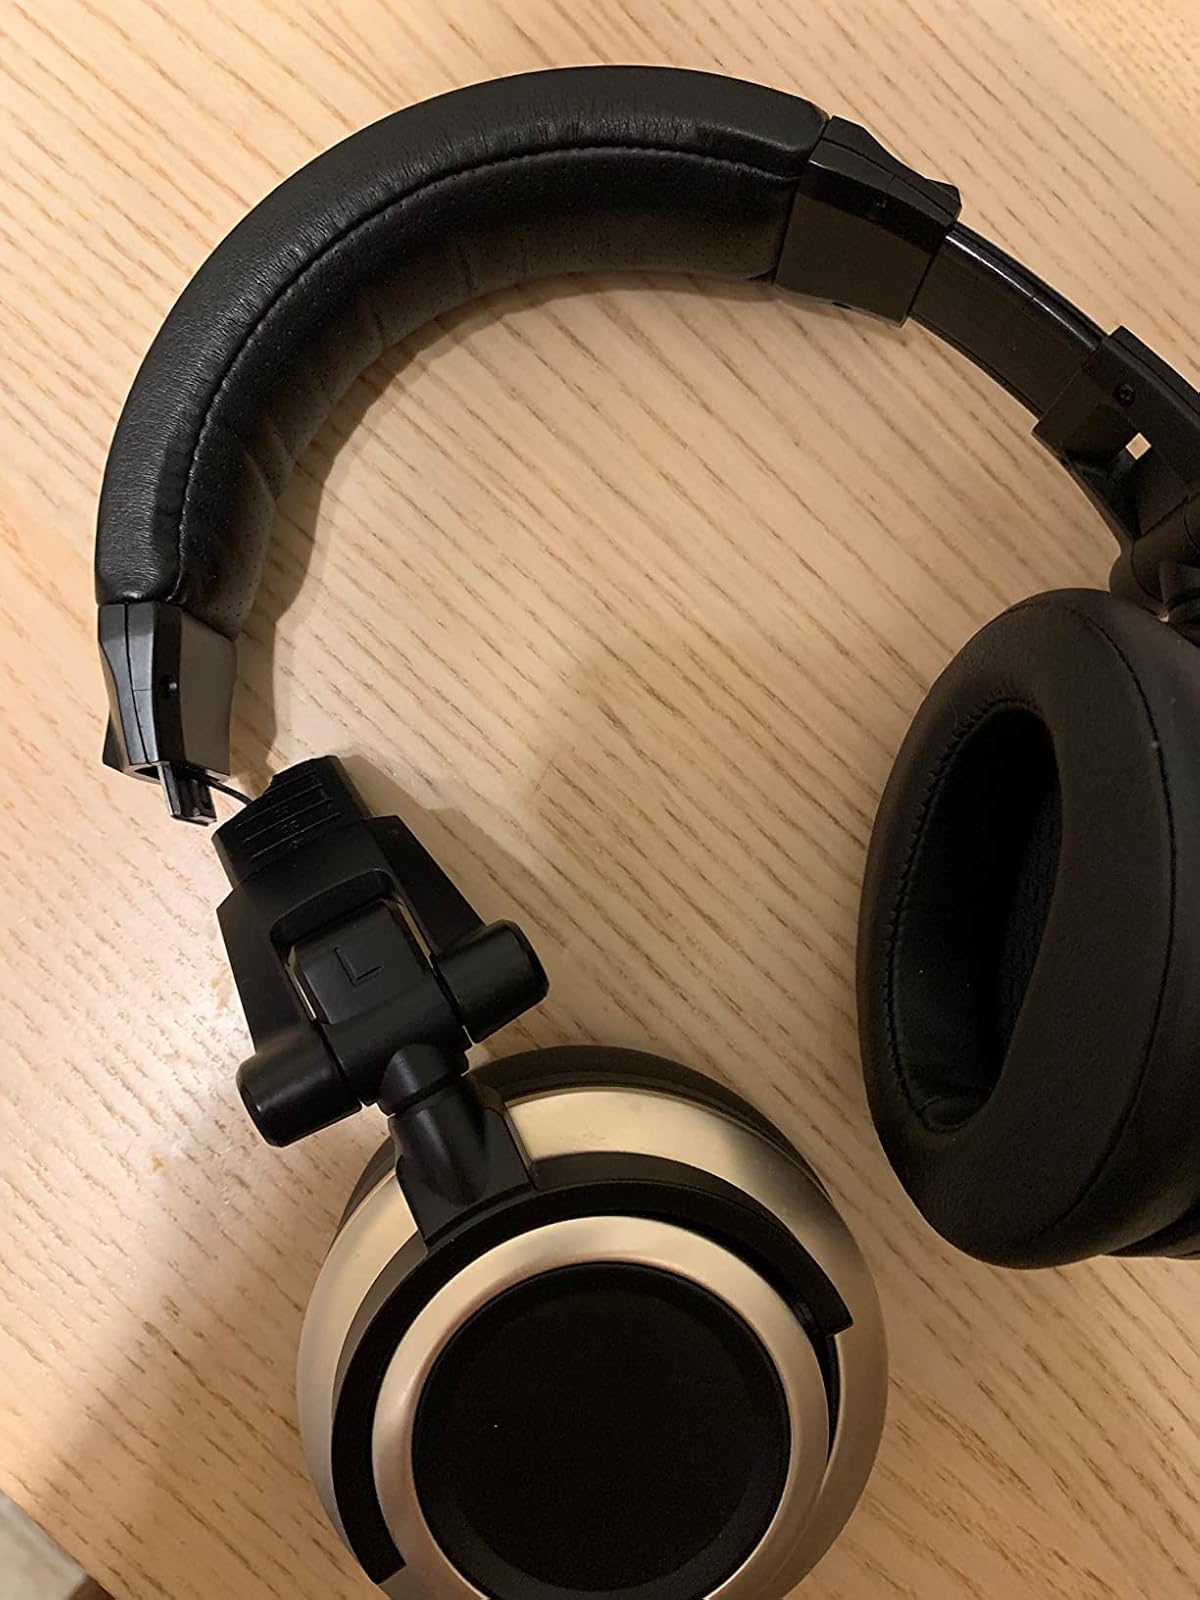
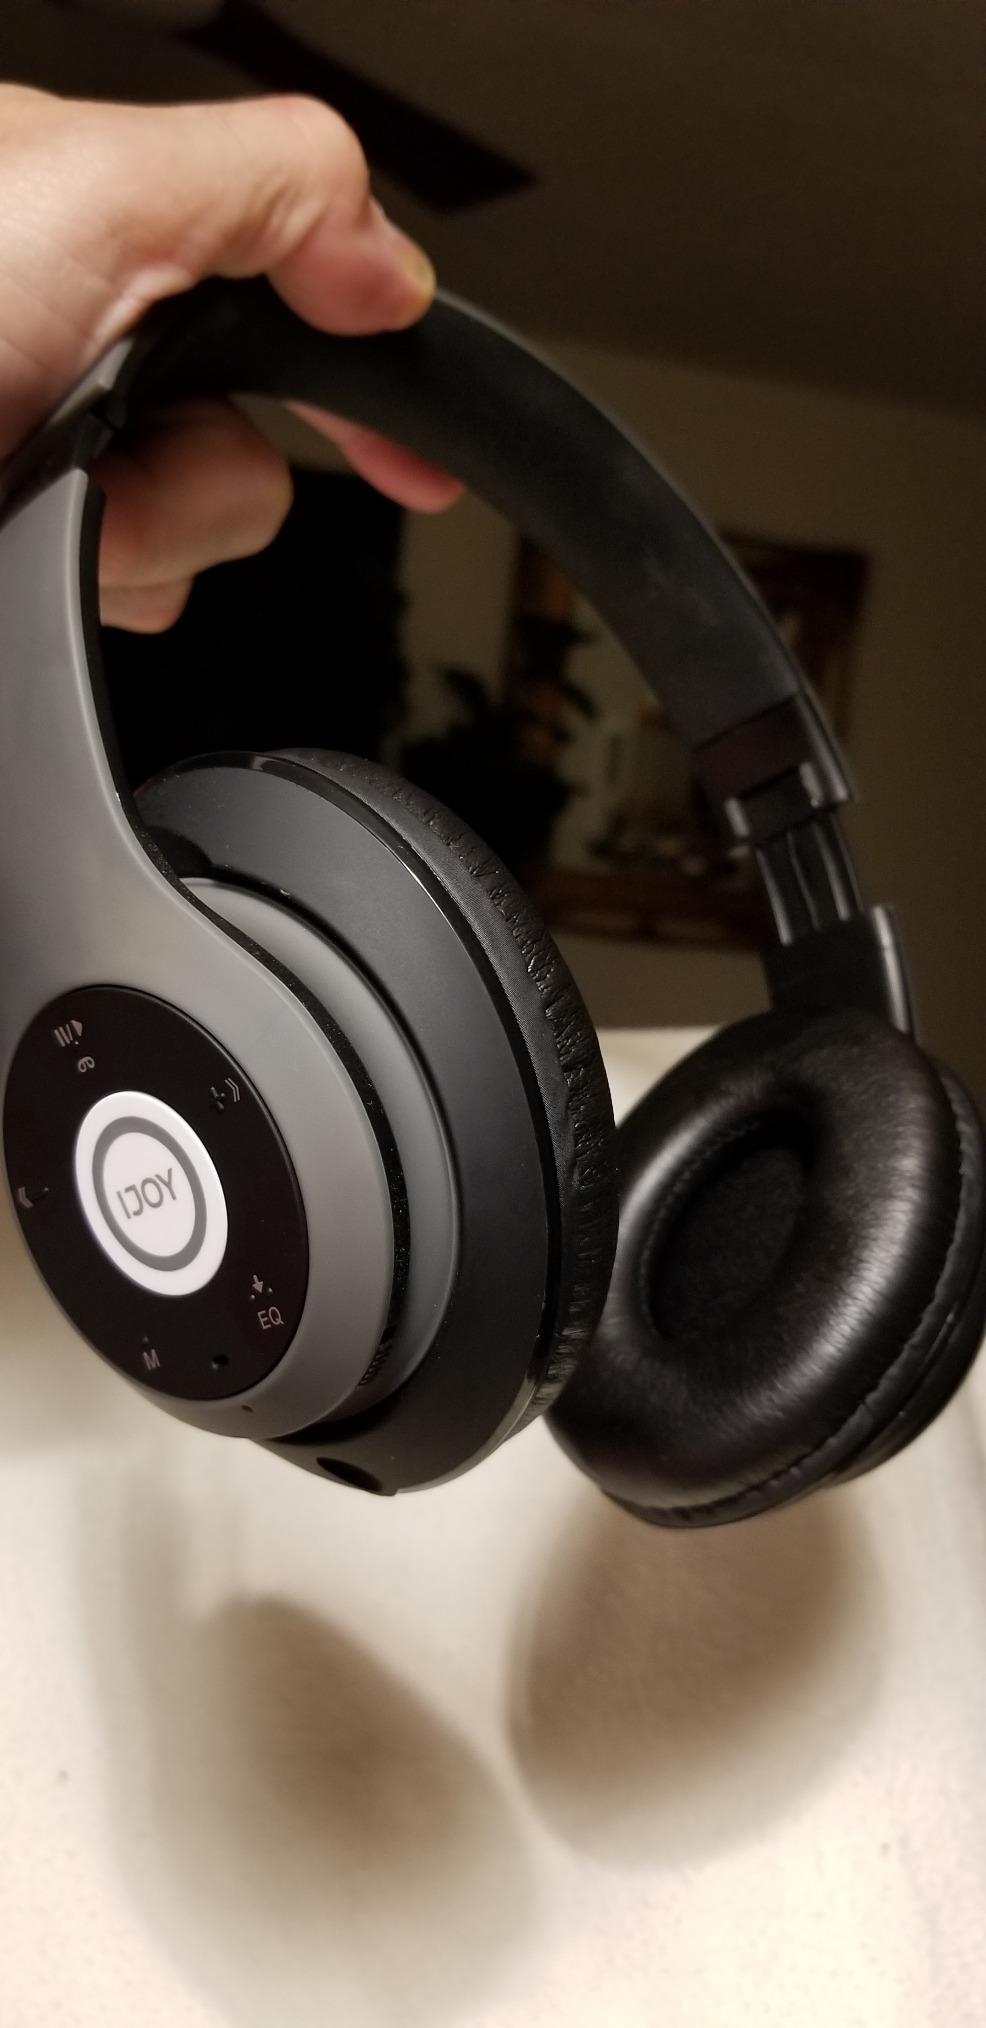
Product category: headphones
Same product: no